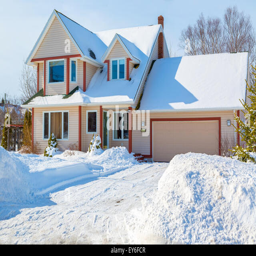
a family home in a north suburb covered in snow